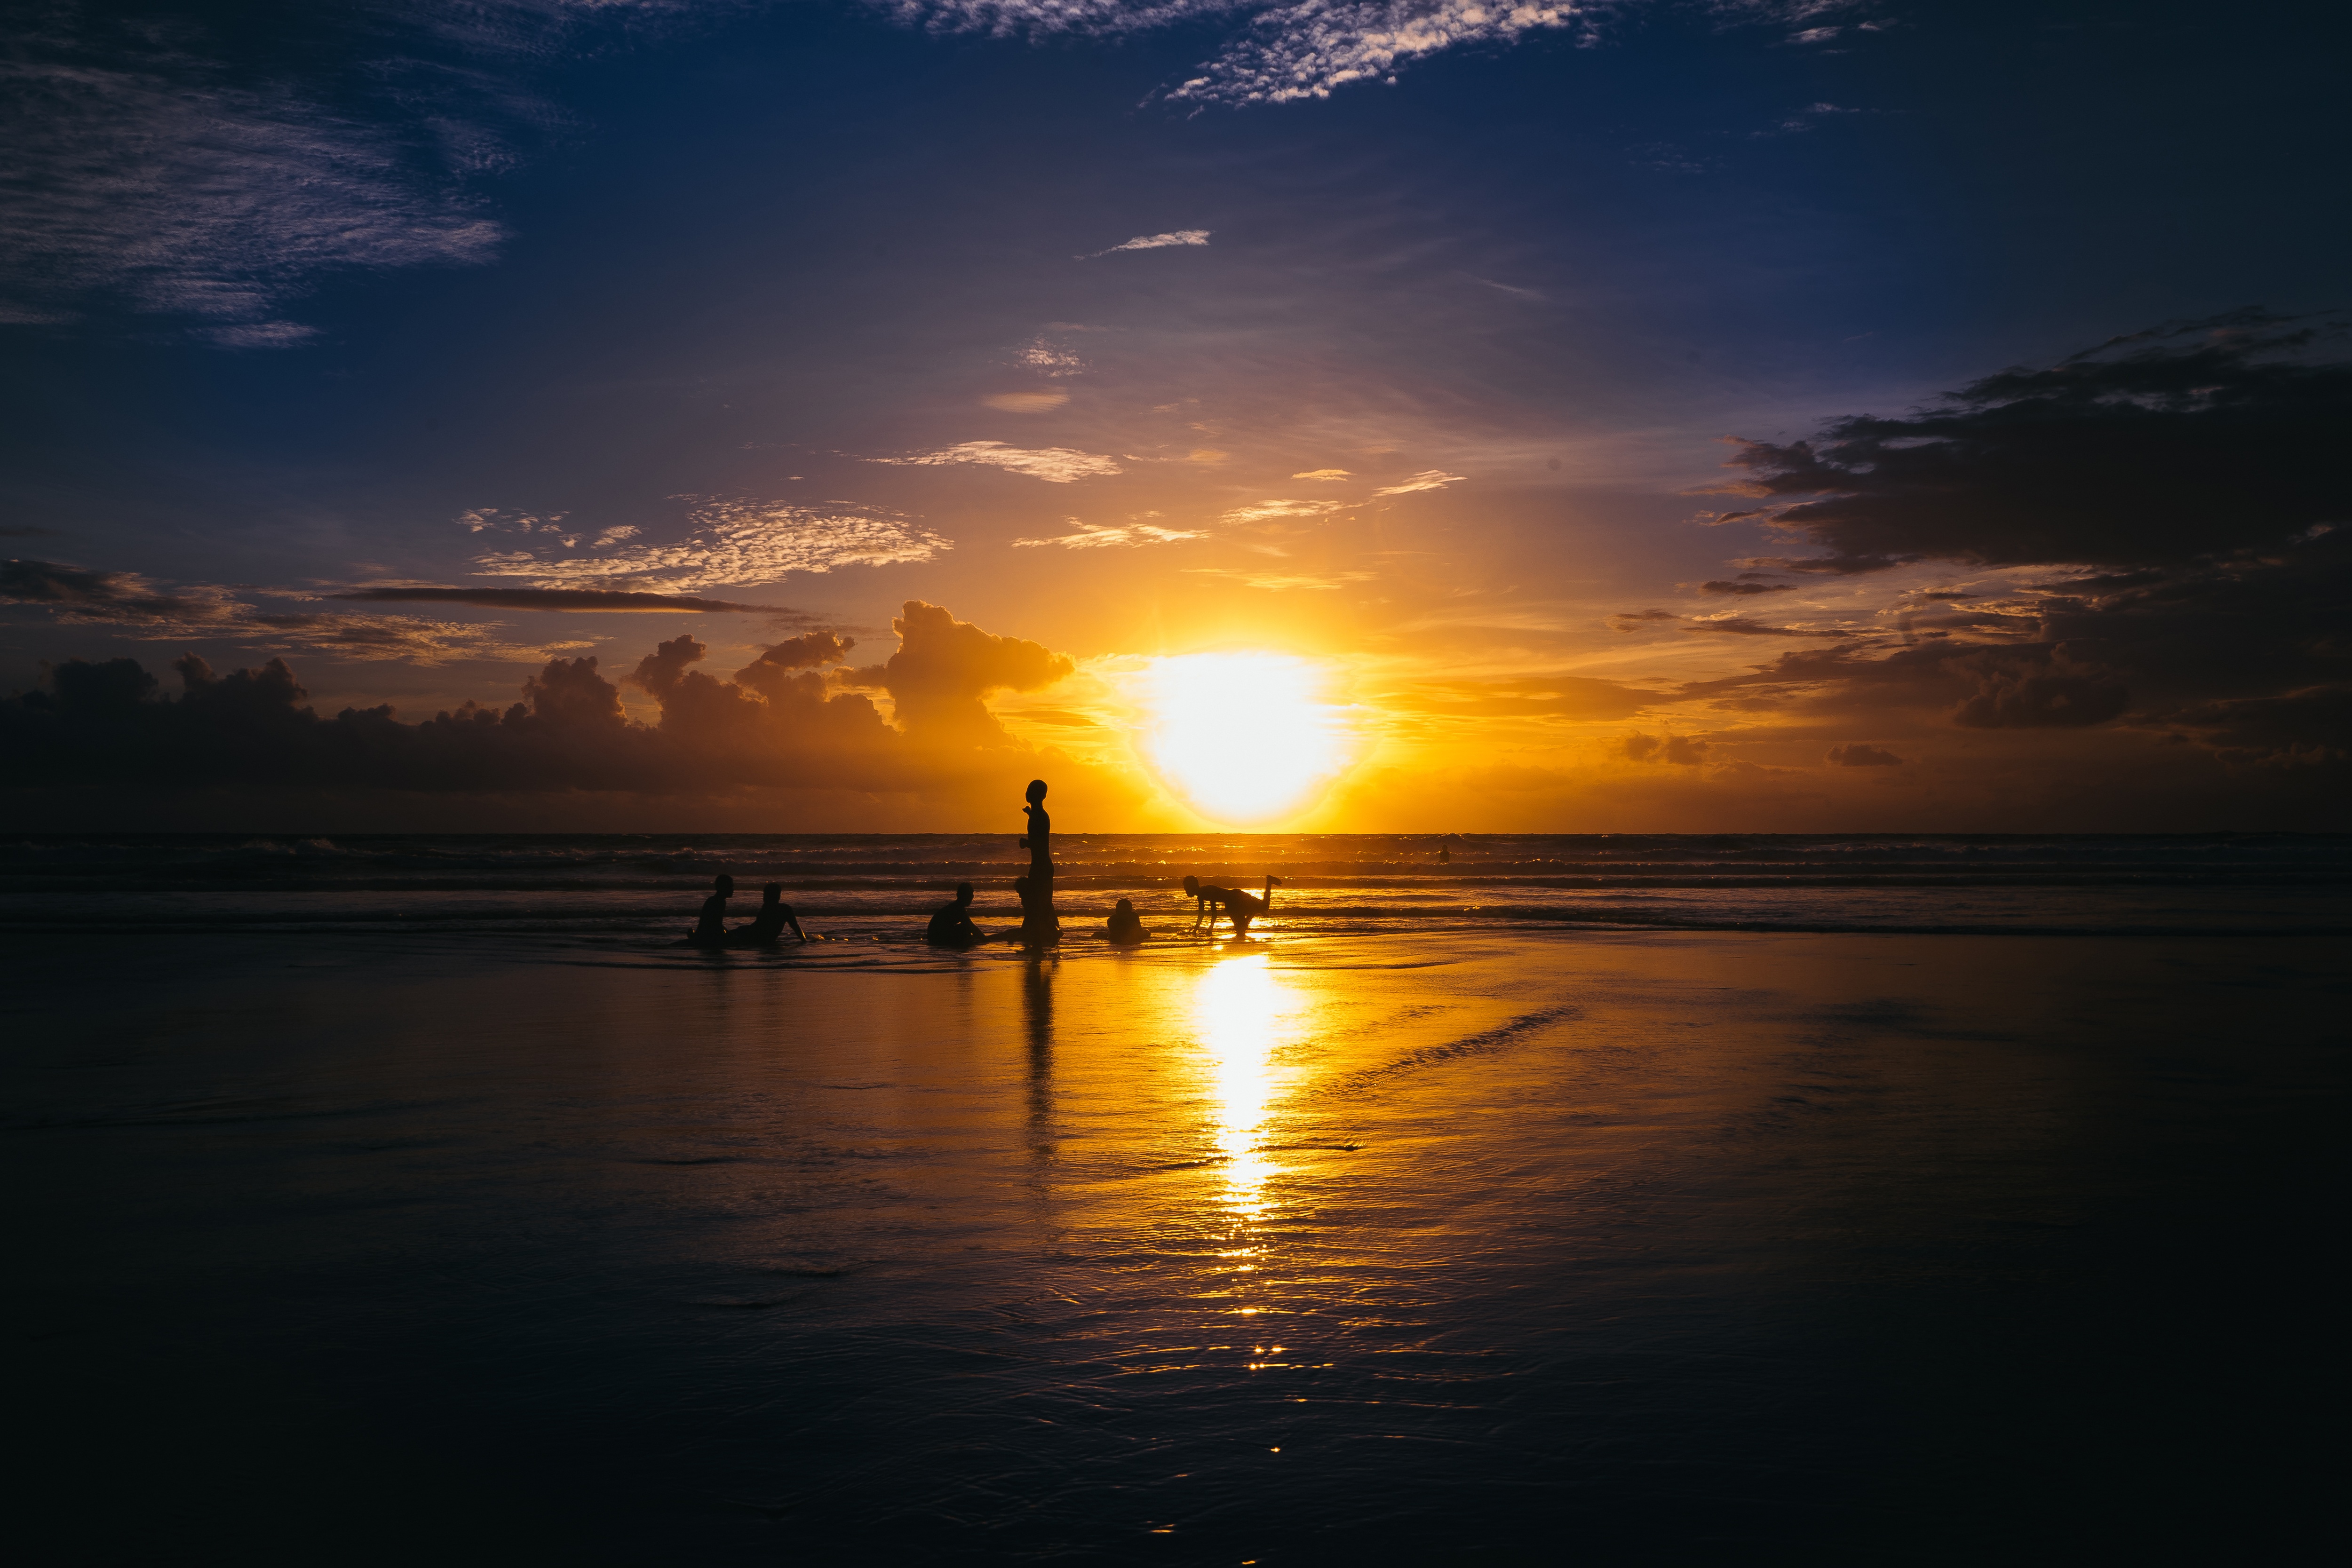
beach, sea, coast, ocean, horizon, cloud, sky, sun, sunrise, sunset, sunlight, morning, dawn, dusk, evening, reflection, afterglow